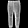
Label: Trouser